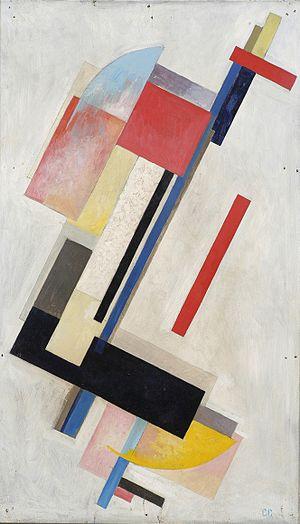
Sergei Senkin, ""Non Objective Composition,""1921Italiano: Sergei Senkin, ""Non Objective Composition,""1921Español: Sergei Senkin, ""Non Objective Composition,""1921"
Le Centre M.T. Abraham pour les Arts visuels est une association artistique à but non lucratif. Son siège est à Paris, en France, et ses collections sont conservées en Suisse, à Genève. Le Centre a été fondé par les descendants de Mansur Tamir Abraham après sa mort en 1999. Il a pour mission la promotion du goût du public pour le modernisme européen et russe, l’impressionnisme et l’art moderne en collectionnant des œuvres « dans le seul but qu’elles soient exposées et étudiées par des institutions publiques ».